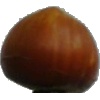
Label: Nut Forest 1